René Duguay-Trouin

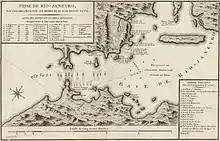
A map made Duguay-Trouin in 1711 depicting the French attack on Rio de Janeiro.

In 1702, as the War of the Spanish Succession was ongoing, he commanded two frigates, the "Bellone" and "Railleuse". During this period, he formally became an officer in the French Navy. From 1704 to 1705, Duguay-Trouin commanded the warship "Jason" and captured the Royal Navy ships of the line and . On 21 October 1707, together with Claude de Forbin, he defeated a Royal Navy squadron commanded by Richard Edwards at the Battle at The Lizard.